Mausoleums of Multan

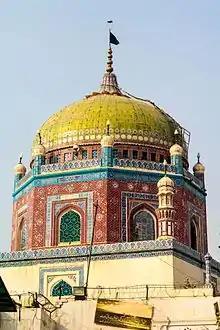
The Sabzwari shrine is located in Multan, Pakistan.

The mausoleum of Shamsuddin Sabzwari Multani ibn Pir Sayed Salahuddin is located about half a mile to the east of the Fort site, on the high bank of the old bed of the Ravi River near Aam Khas Garden. Sabzwari was born in 1165. He died in 1276 and the shrine was built by his grandson in 1330. The tomb is square, in height surmounted by a hemispherical dome. It is decorated with ornamental glazed tiles.